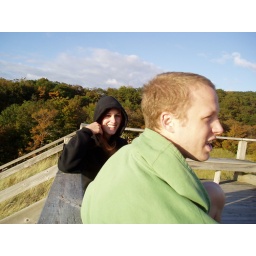
On our way back to the car from the beach in Holland Michigan